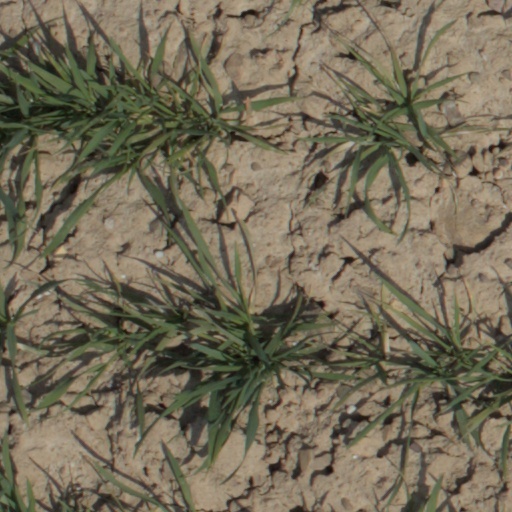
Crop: wheat